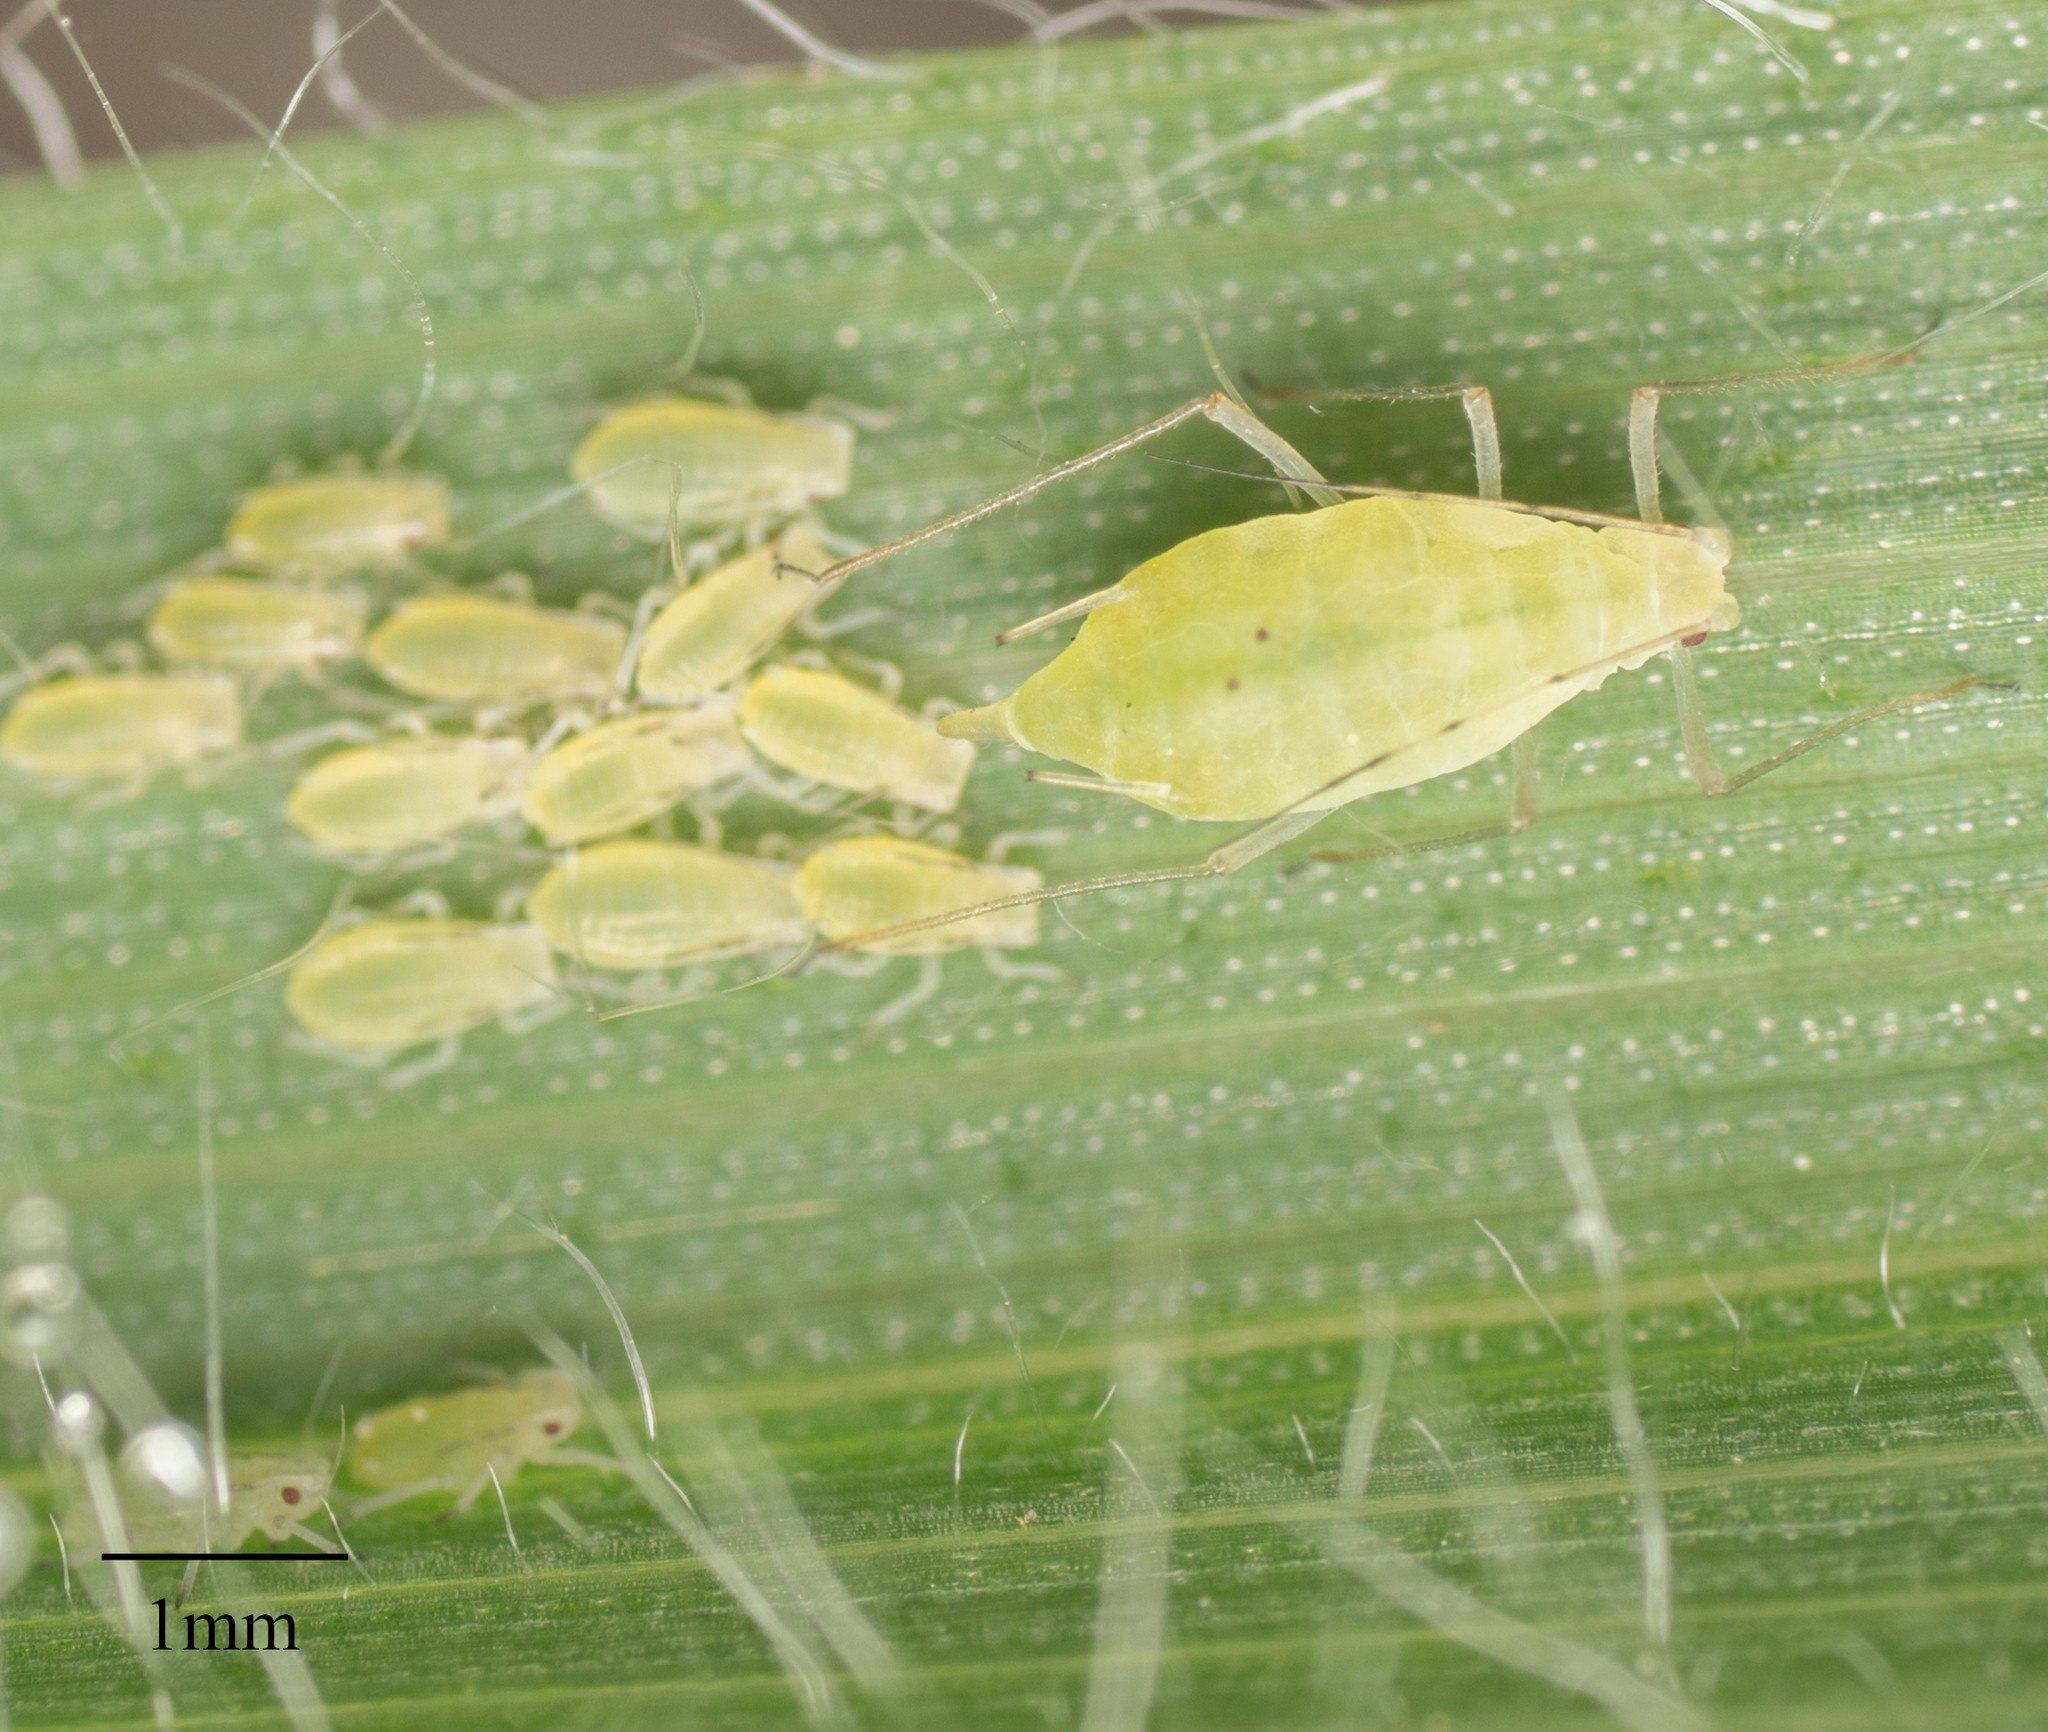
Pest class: rose_grain_aphid